When Abortion Was Illegal: Untold Stories

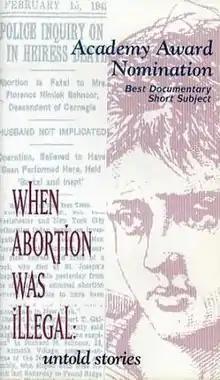
Film poster

When Abortion Was Illegal: Untold Stories is a 1992 American short documentary film directed by Dorothy Fadiman. It was nominated for an Academy Award for Best Documentary Short. The film consists of first person stories which reveal the physical, emotional and legal consequences of having or providing an abortion when it was a criminal act. The film is the first of three films called the Reproductive Rights Trilogy or "From the Back Alleys to the Supreme Court & Beyond."